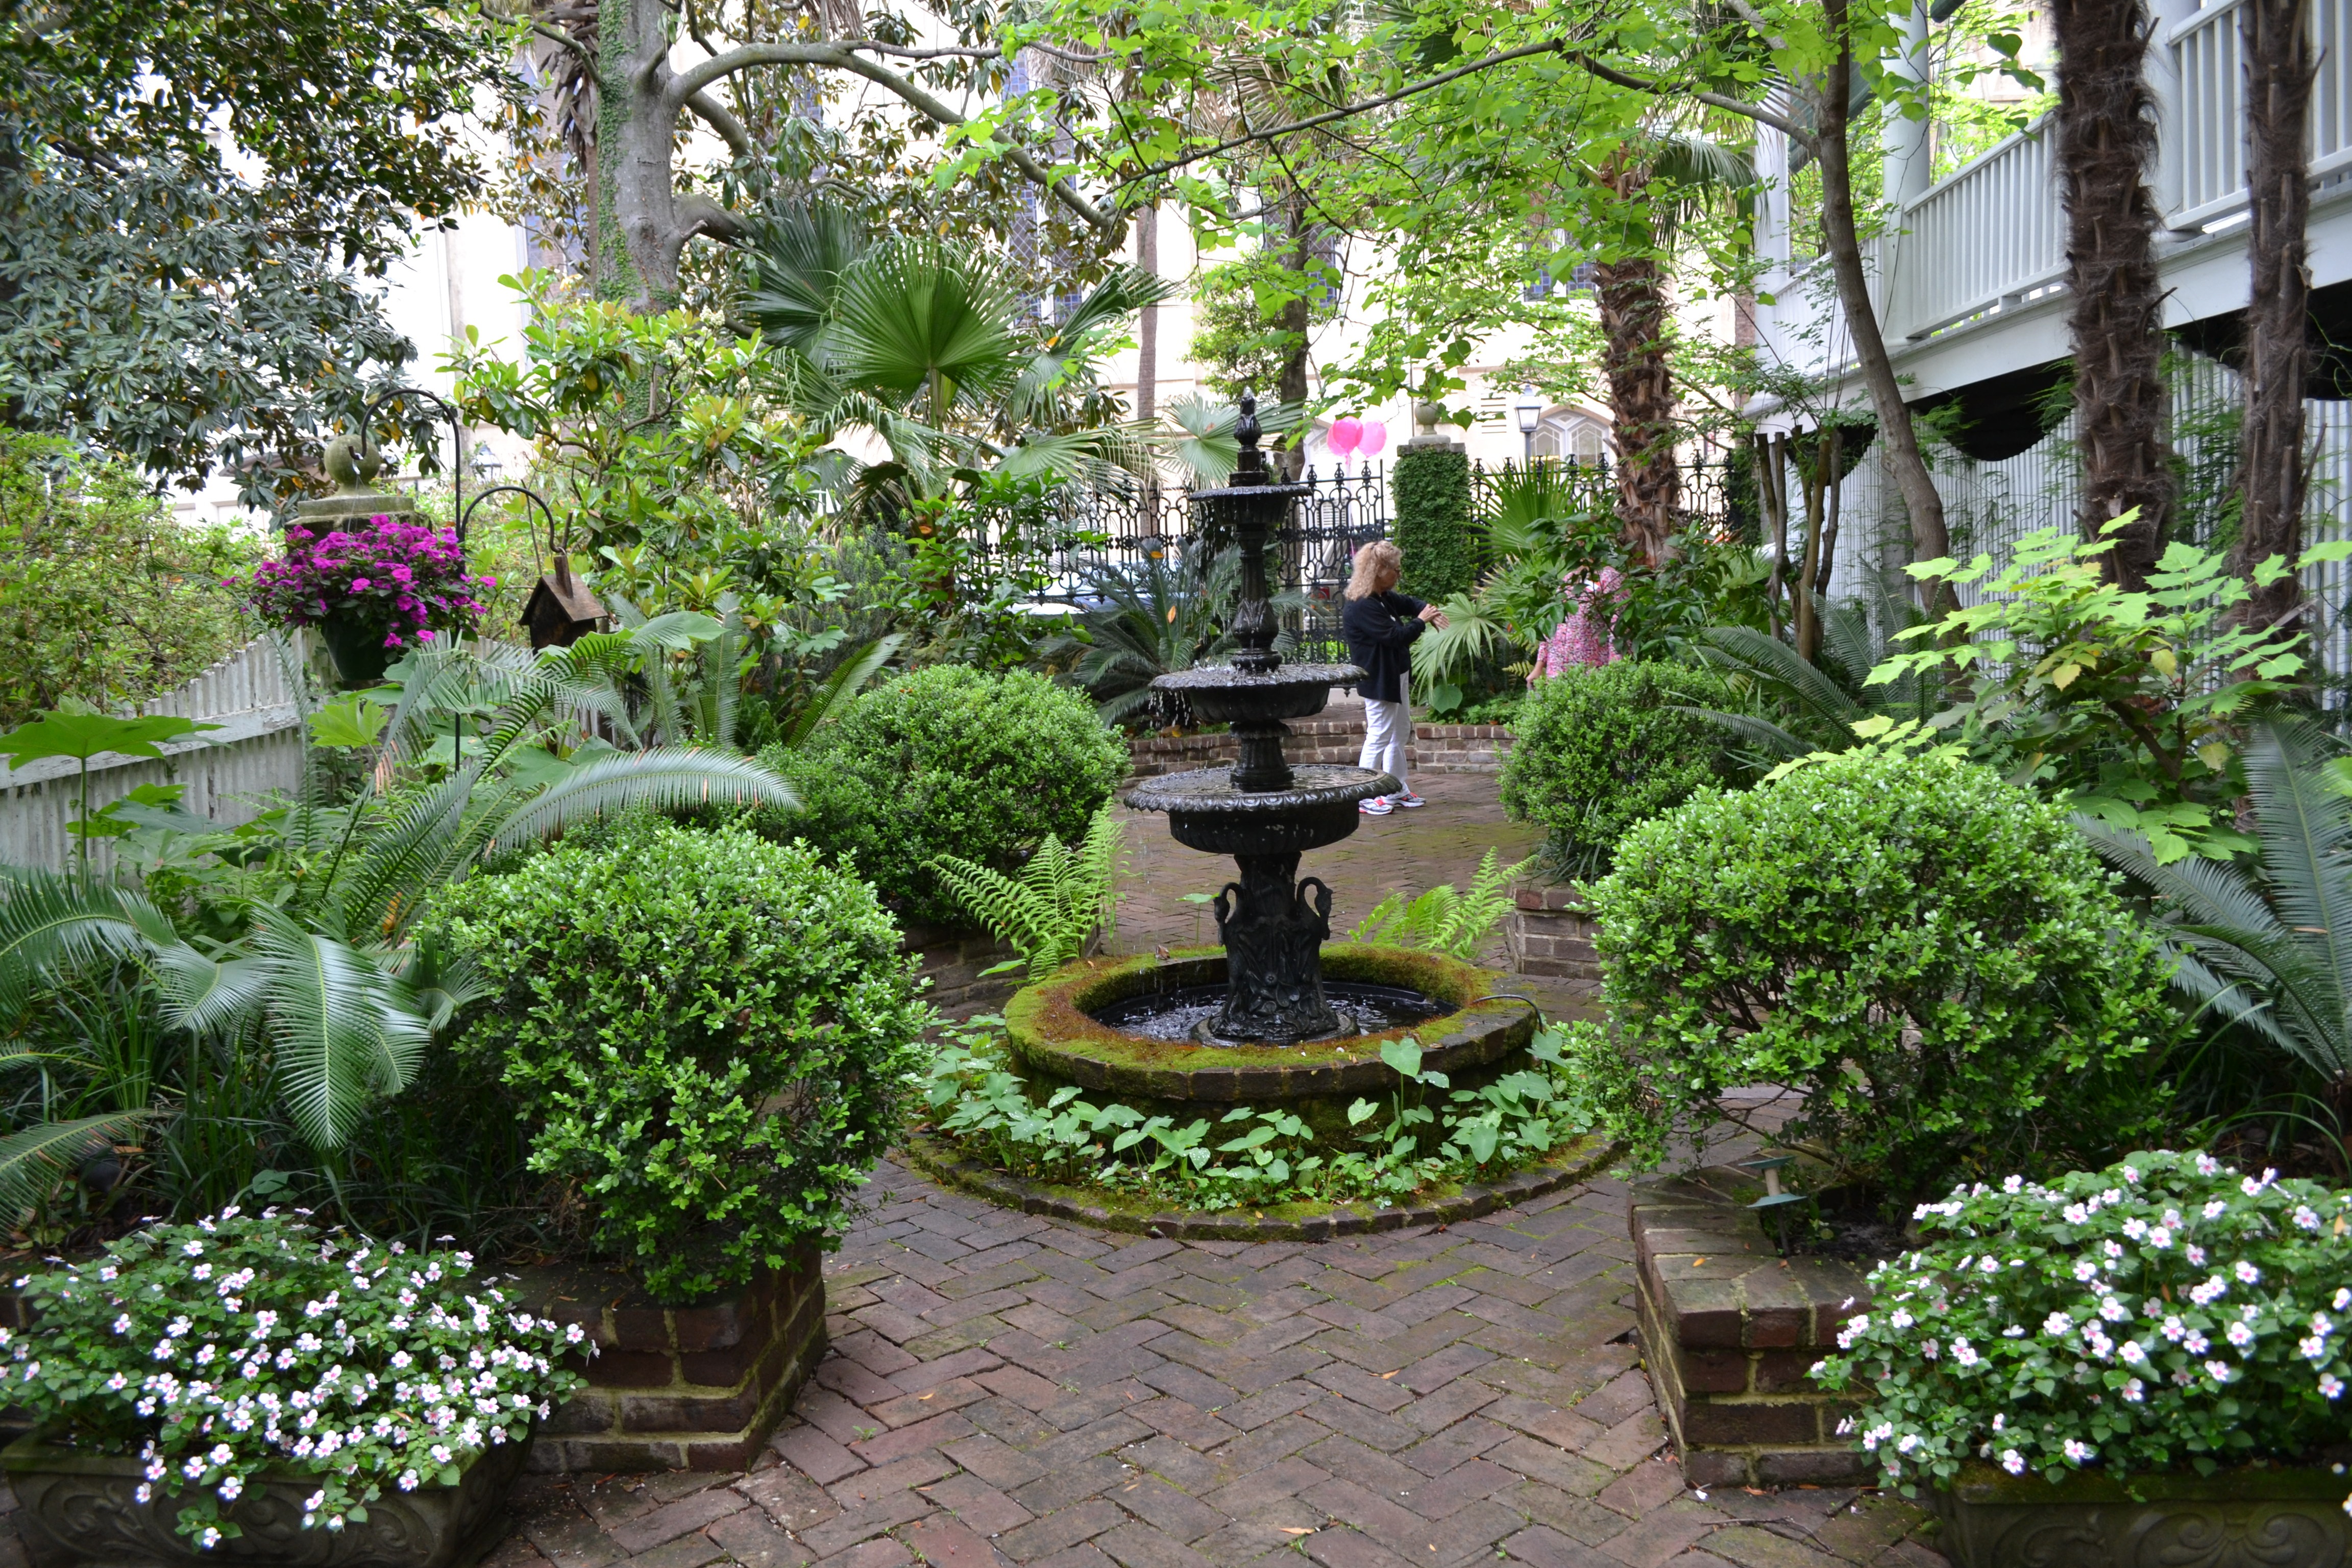
flower, scenery, backyard, botany, historic, garden, tourism, southern, savannah, landscaping, courtyard, georgia, botanical garden, estate, yard, water feature, historic district, outdoor structure, landscape architect, garden designer